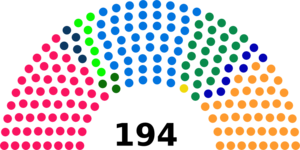
Diagramme des sièges au Conseil national suisse (1943)
Les élections fédérales suisses de 1943 se sont déroulées le 31 octobre 1943. Elles ont désigné la 32ᵉ législature depuis 1848. Le nombre de sièges passa de 187 à 194 au Conseil national. Le nombre de 44 sièges au Conseil des États resta inchangé. Les députés furent élus pour une durée de 4 ans.